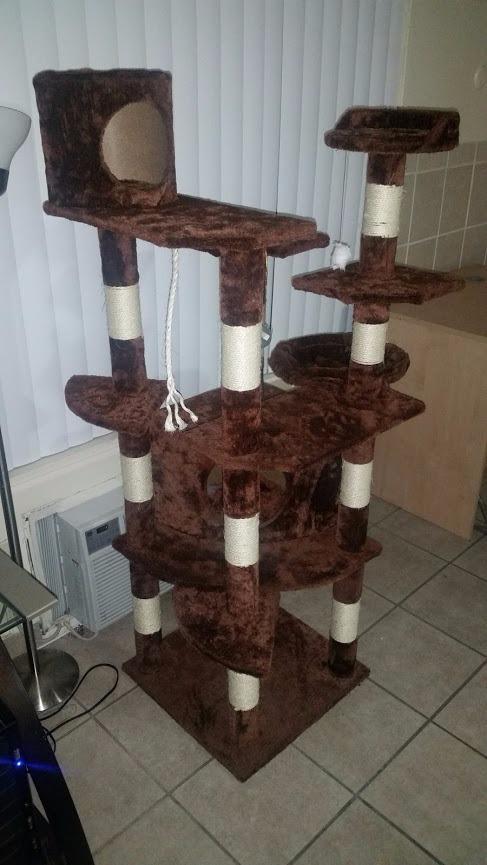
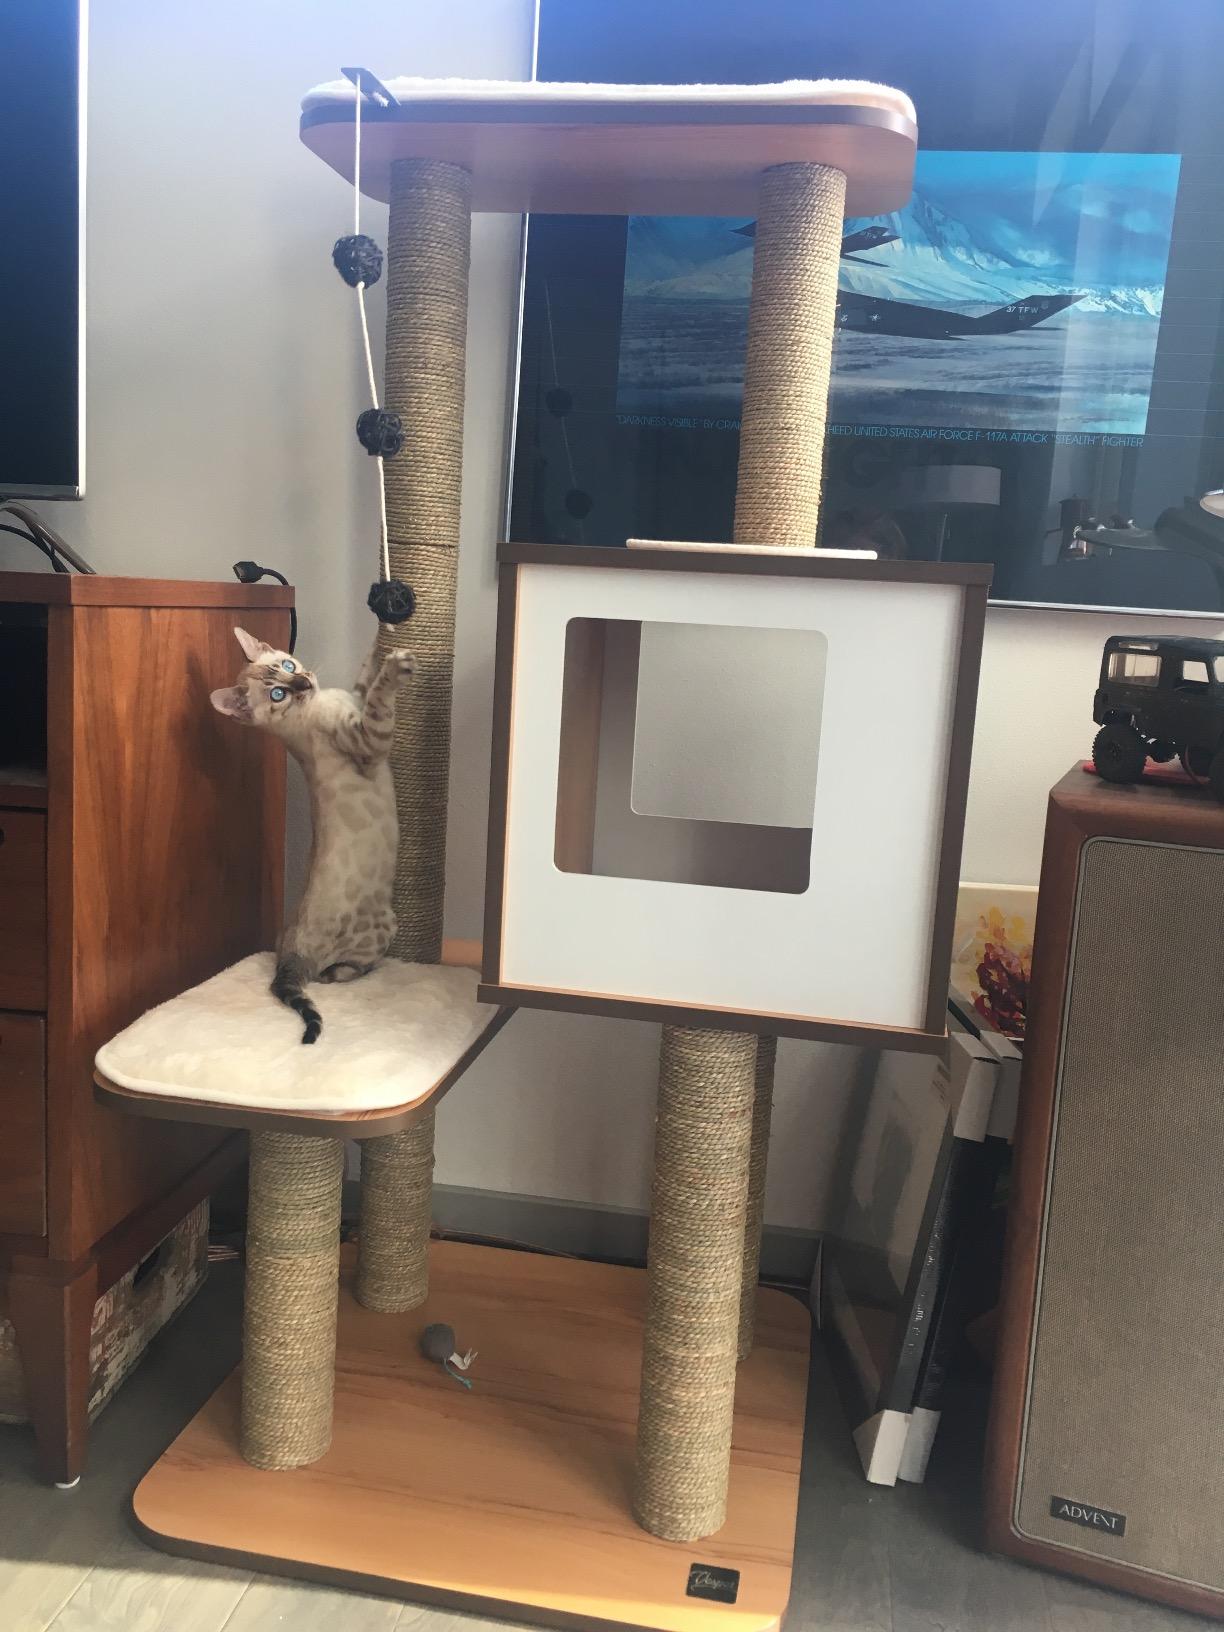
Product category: items_cat tree
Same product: no